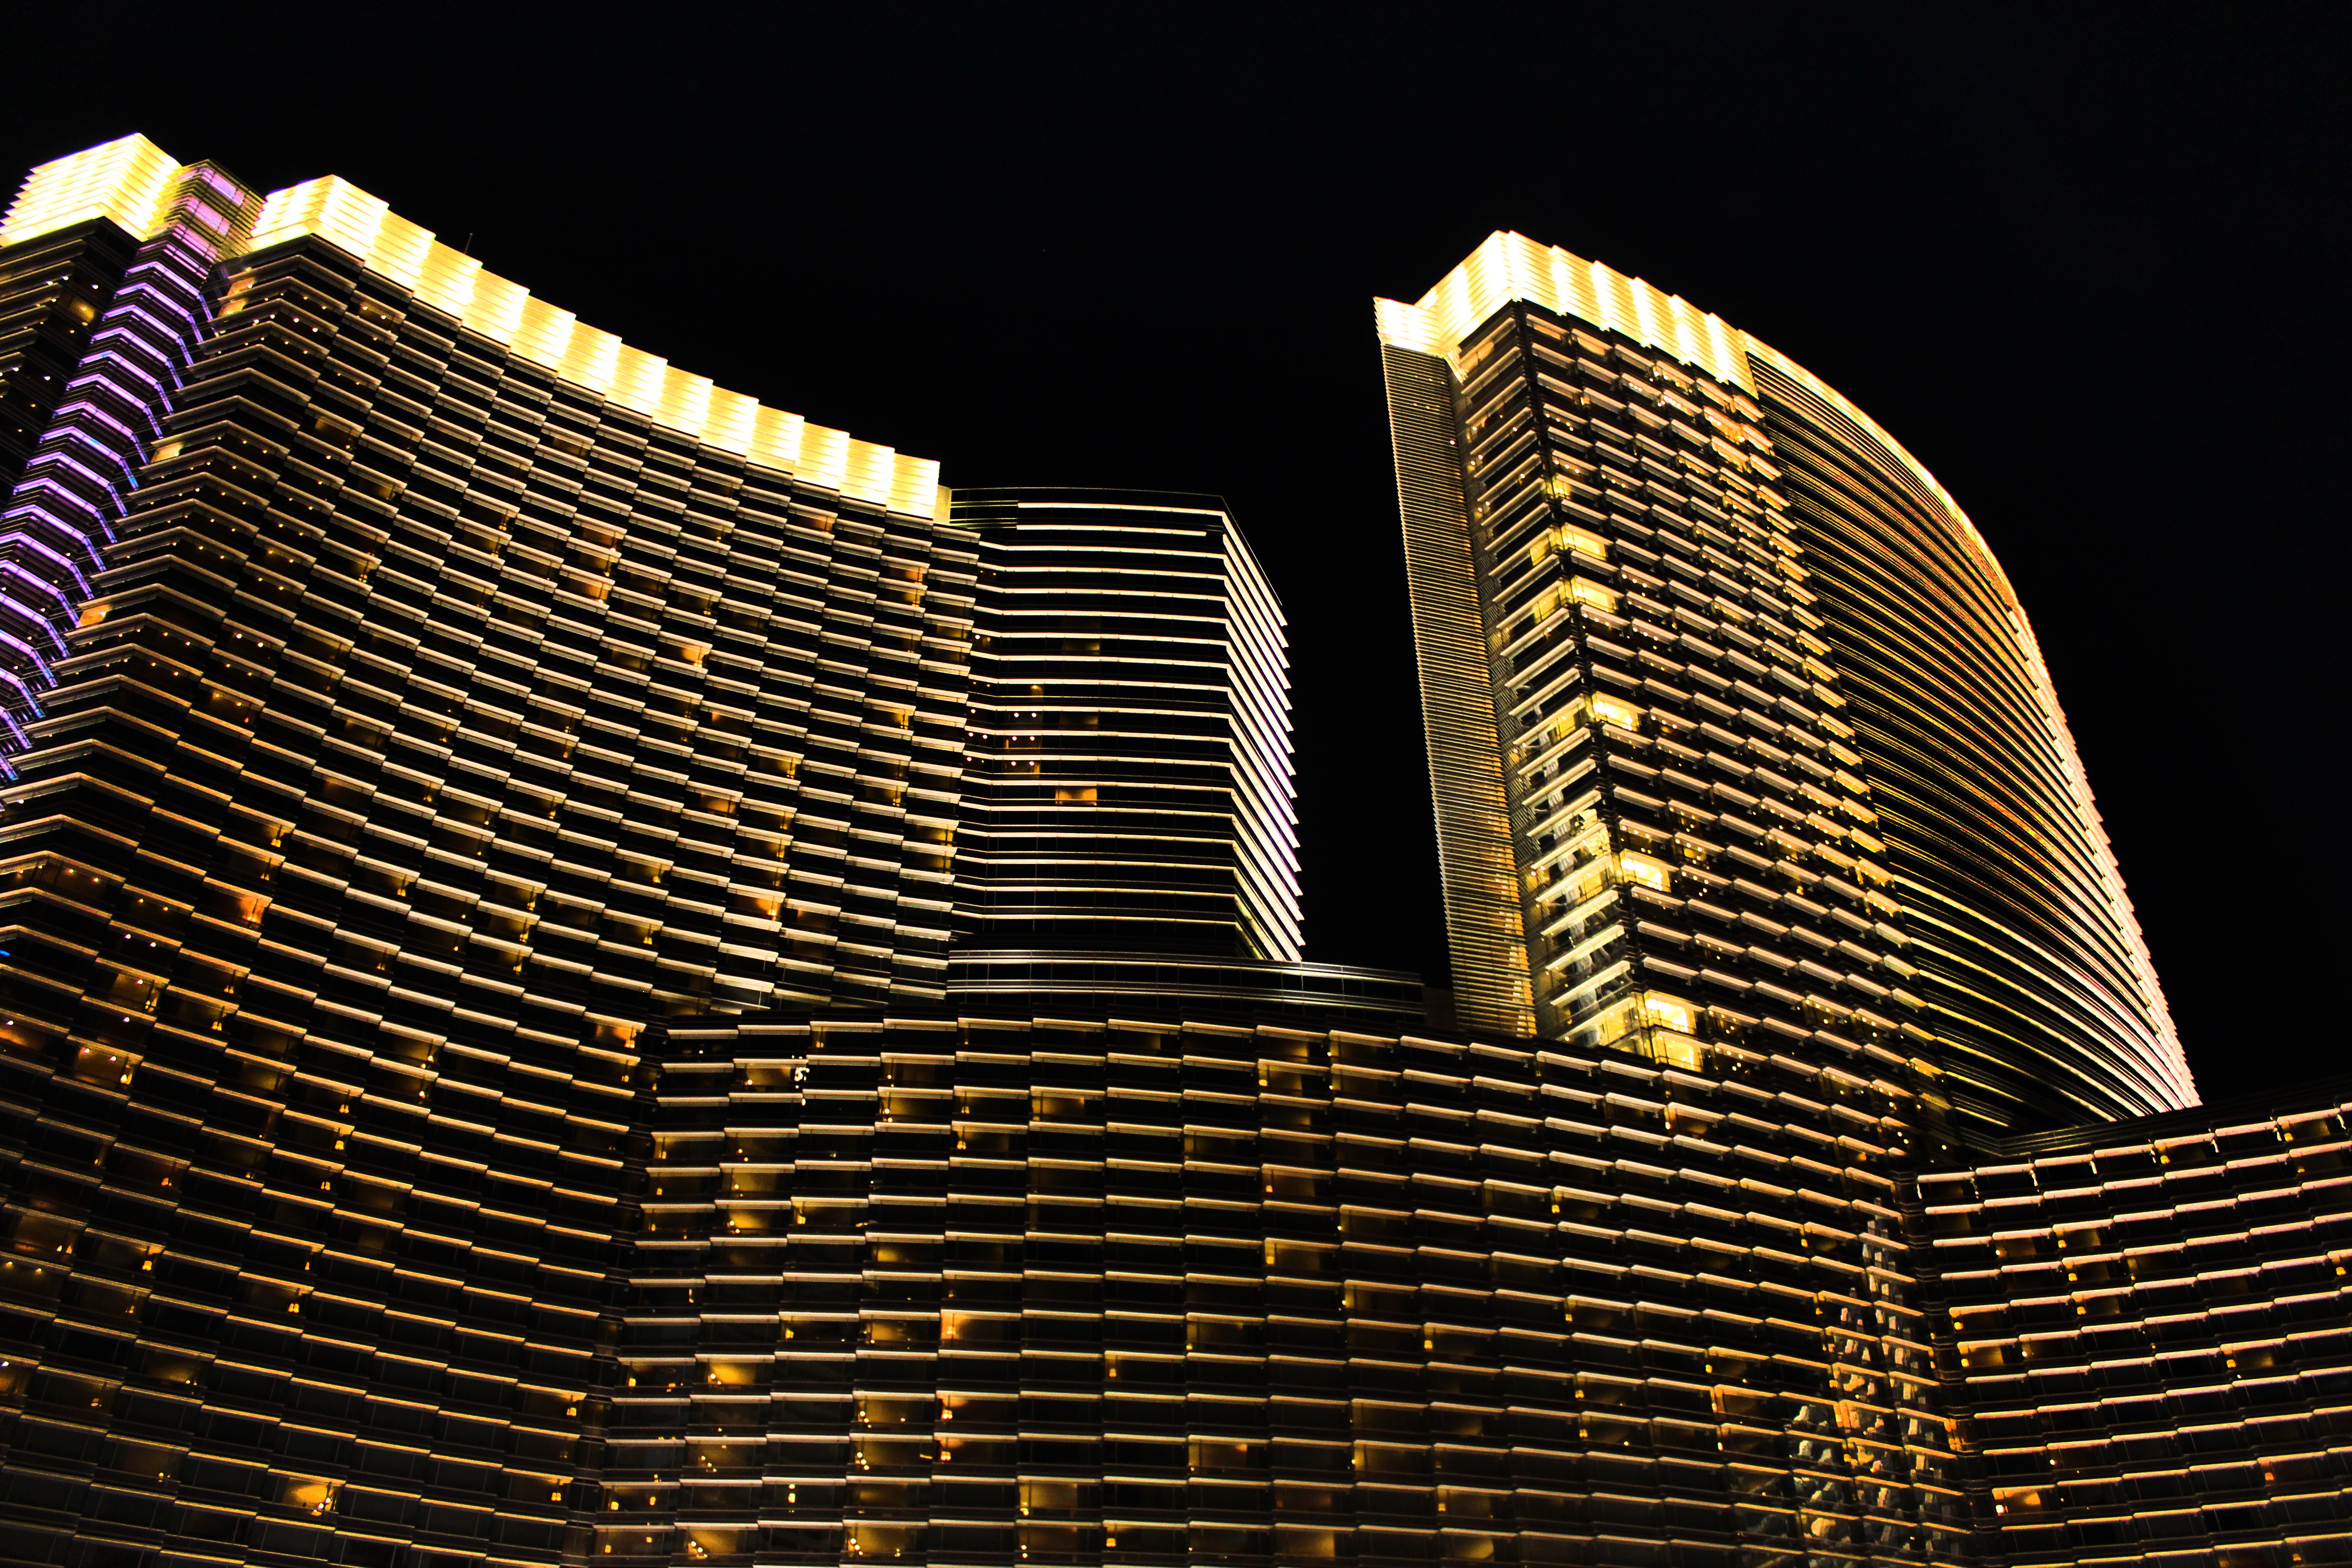
architecture, skyline, night, building, city, skyscraper, cityscape, downtown, reflection, tower, landmark, tower block, symmetry, metropolis, urban area, human settlement, metropolitan area